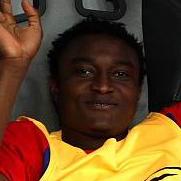
Age: 20